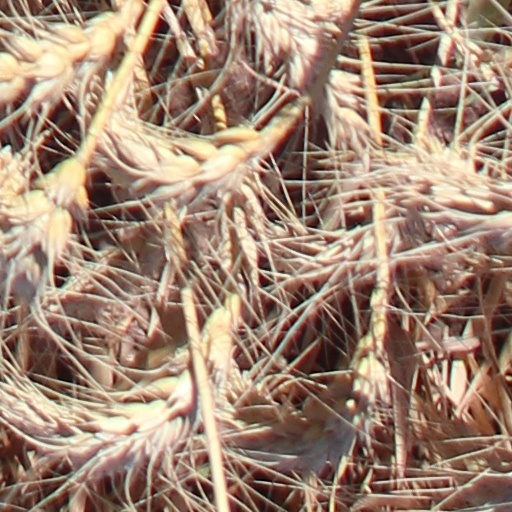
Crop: wheat